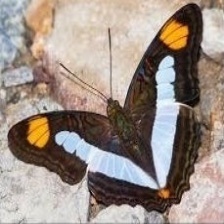
Species: Iphiclus sister